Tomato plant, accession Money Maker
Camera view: vertical (180 deg); turntable rotation: 30 degrees
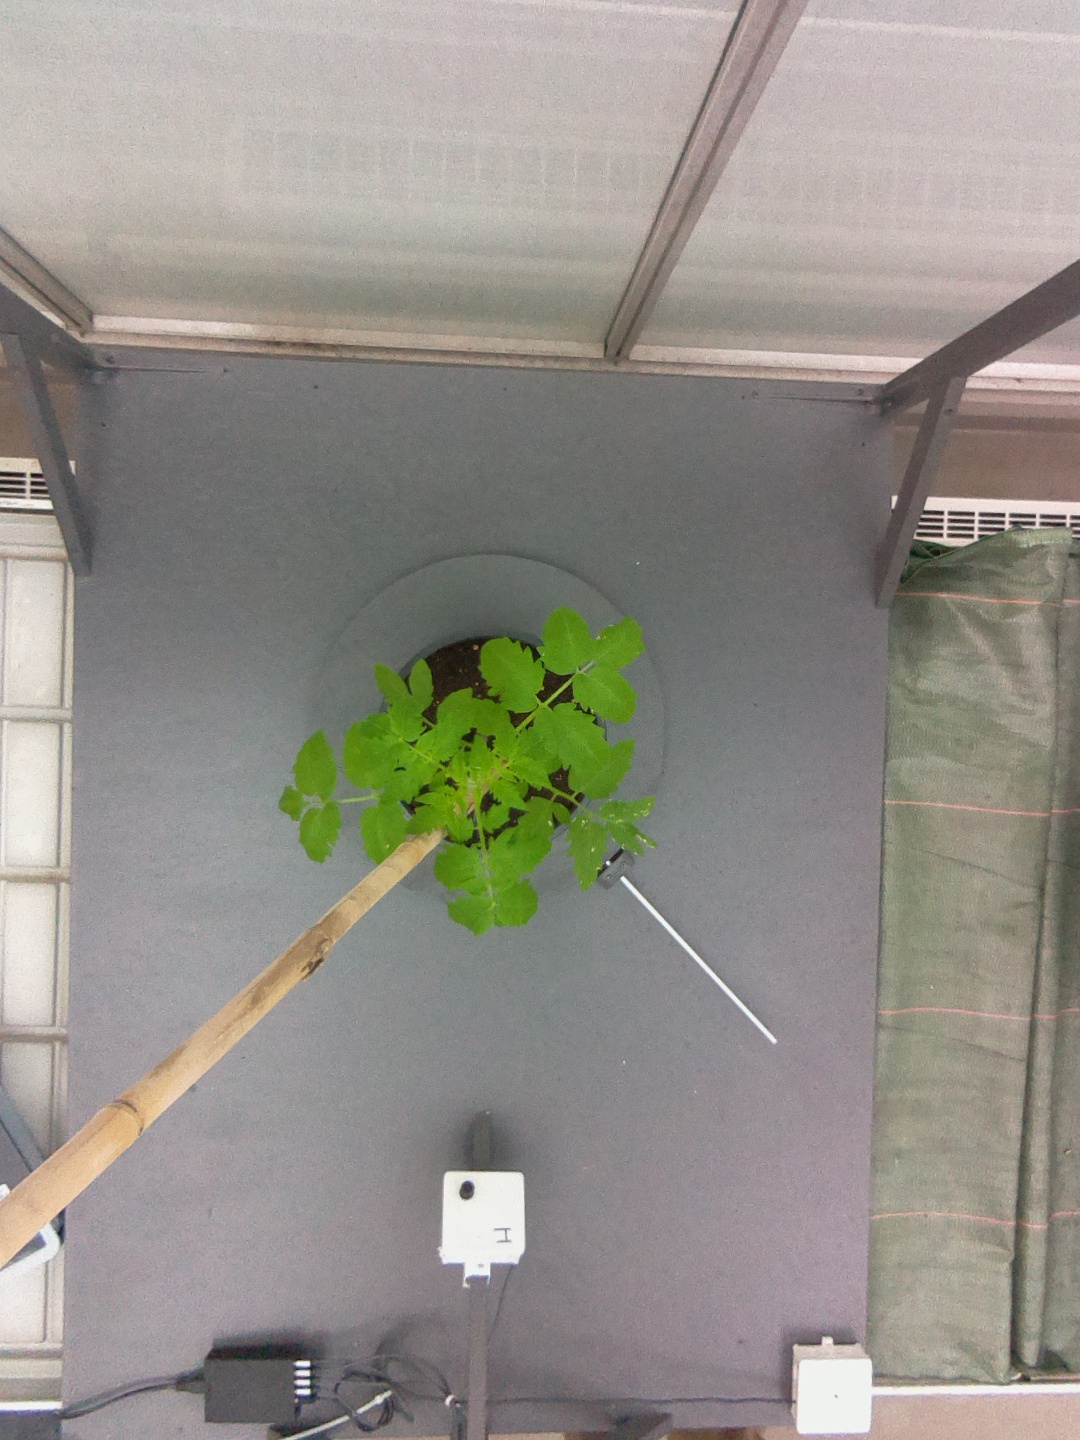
BBCH growth stage 13: 6 of true leaves visible